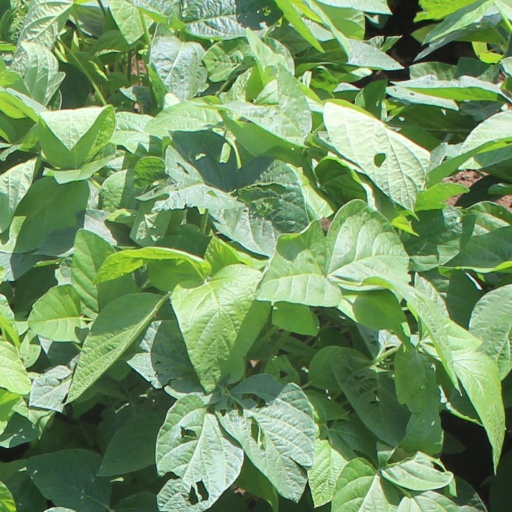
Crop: soybean